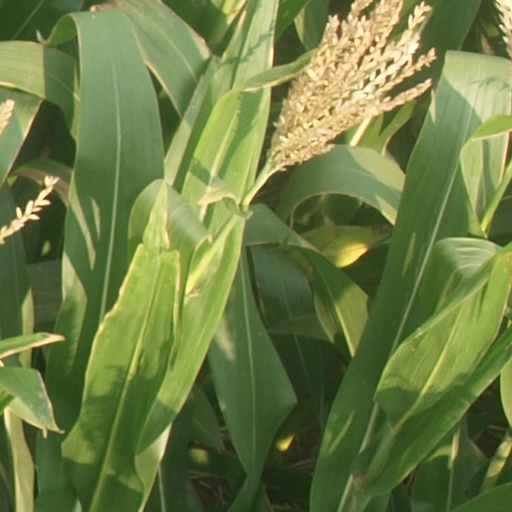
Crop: maize; corn